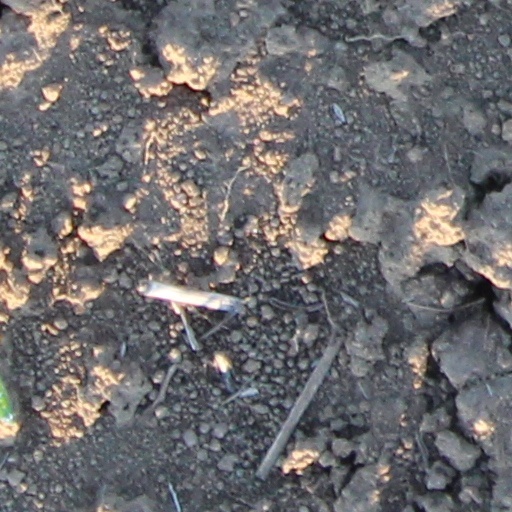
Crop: wheat